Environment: real
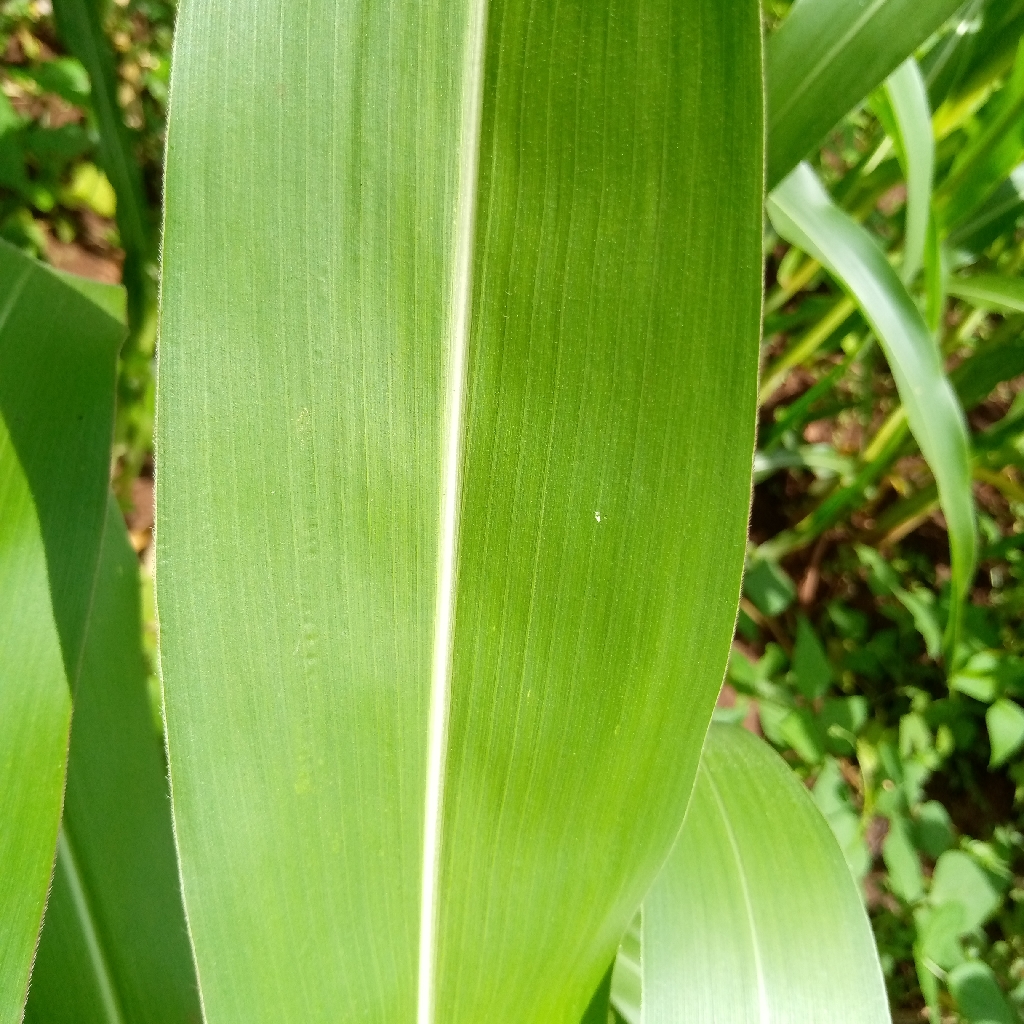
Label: healthy